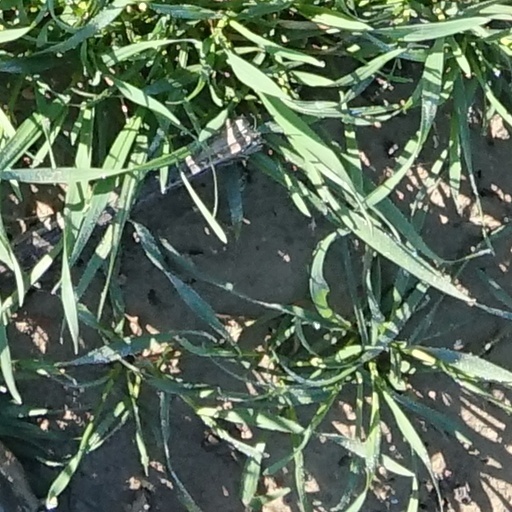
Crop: wheat